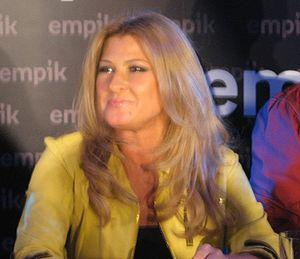
Beata Elżbieta Kozidrak est une chanteuse polonaise.